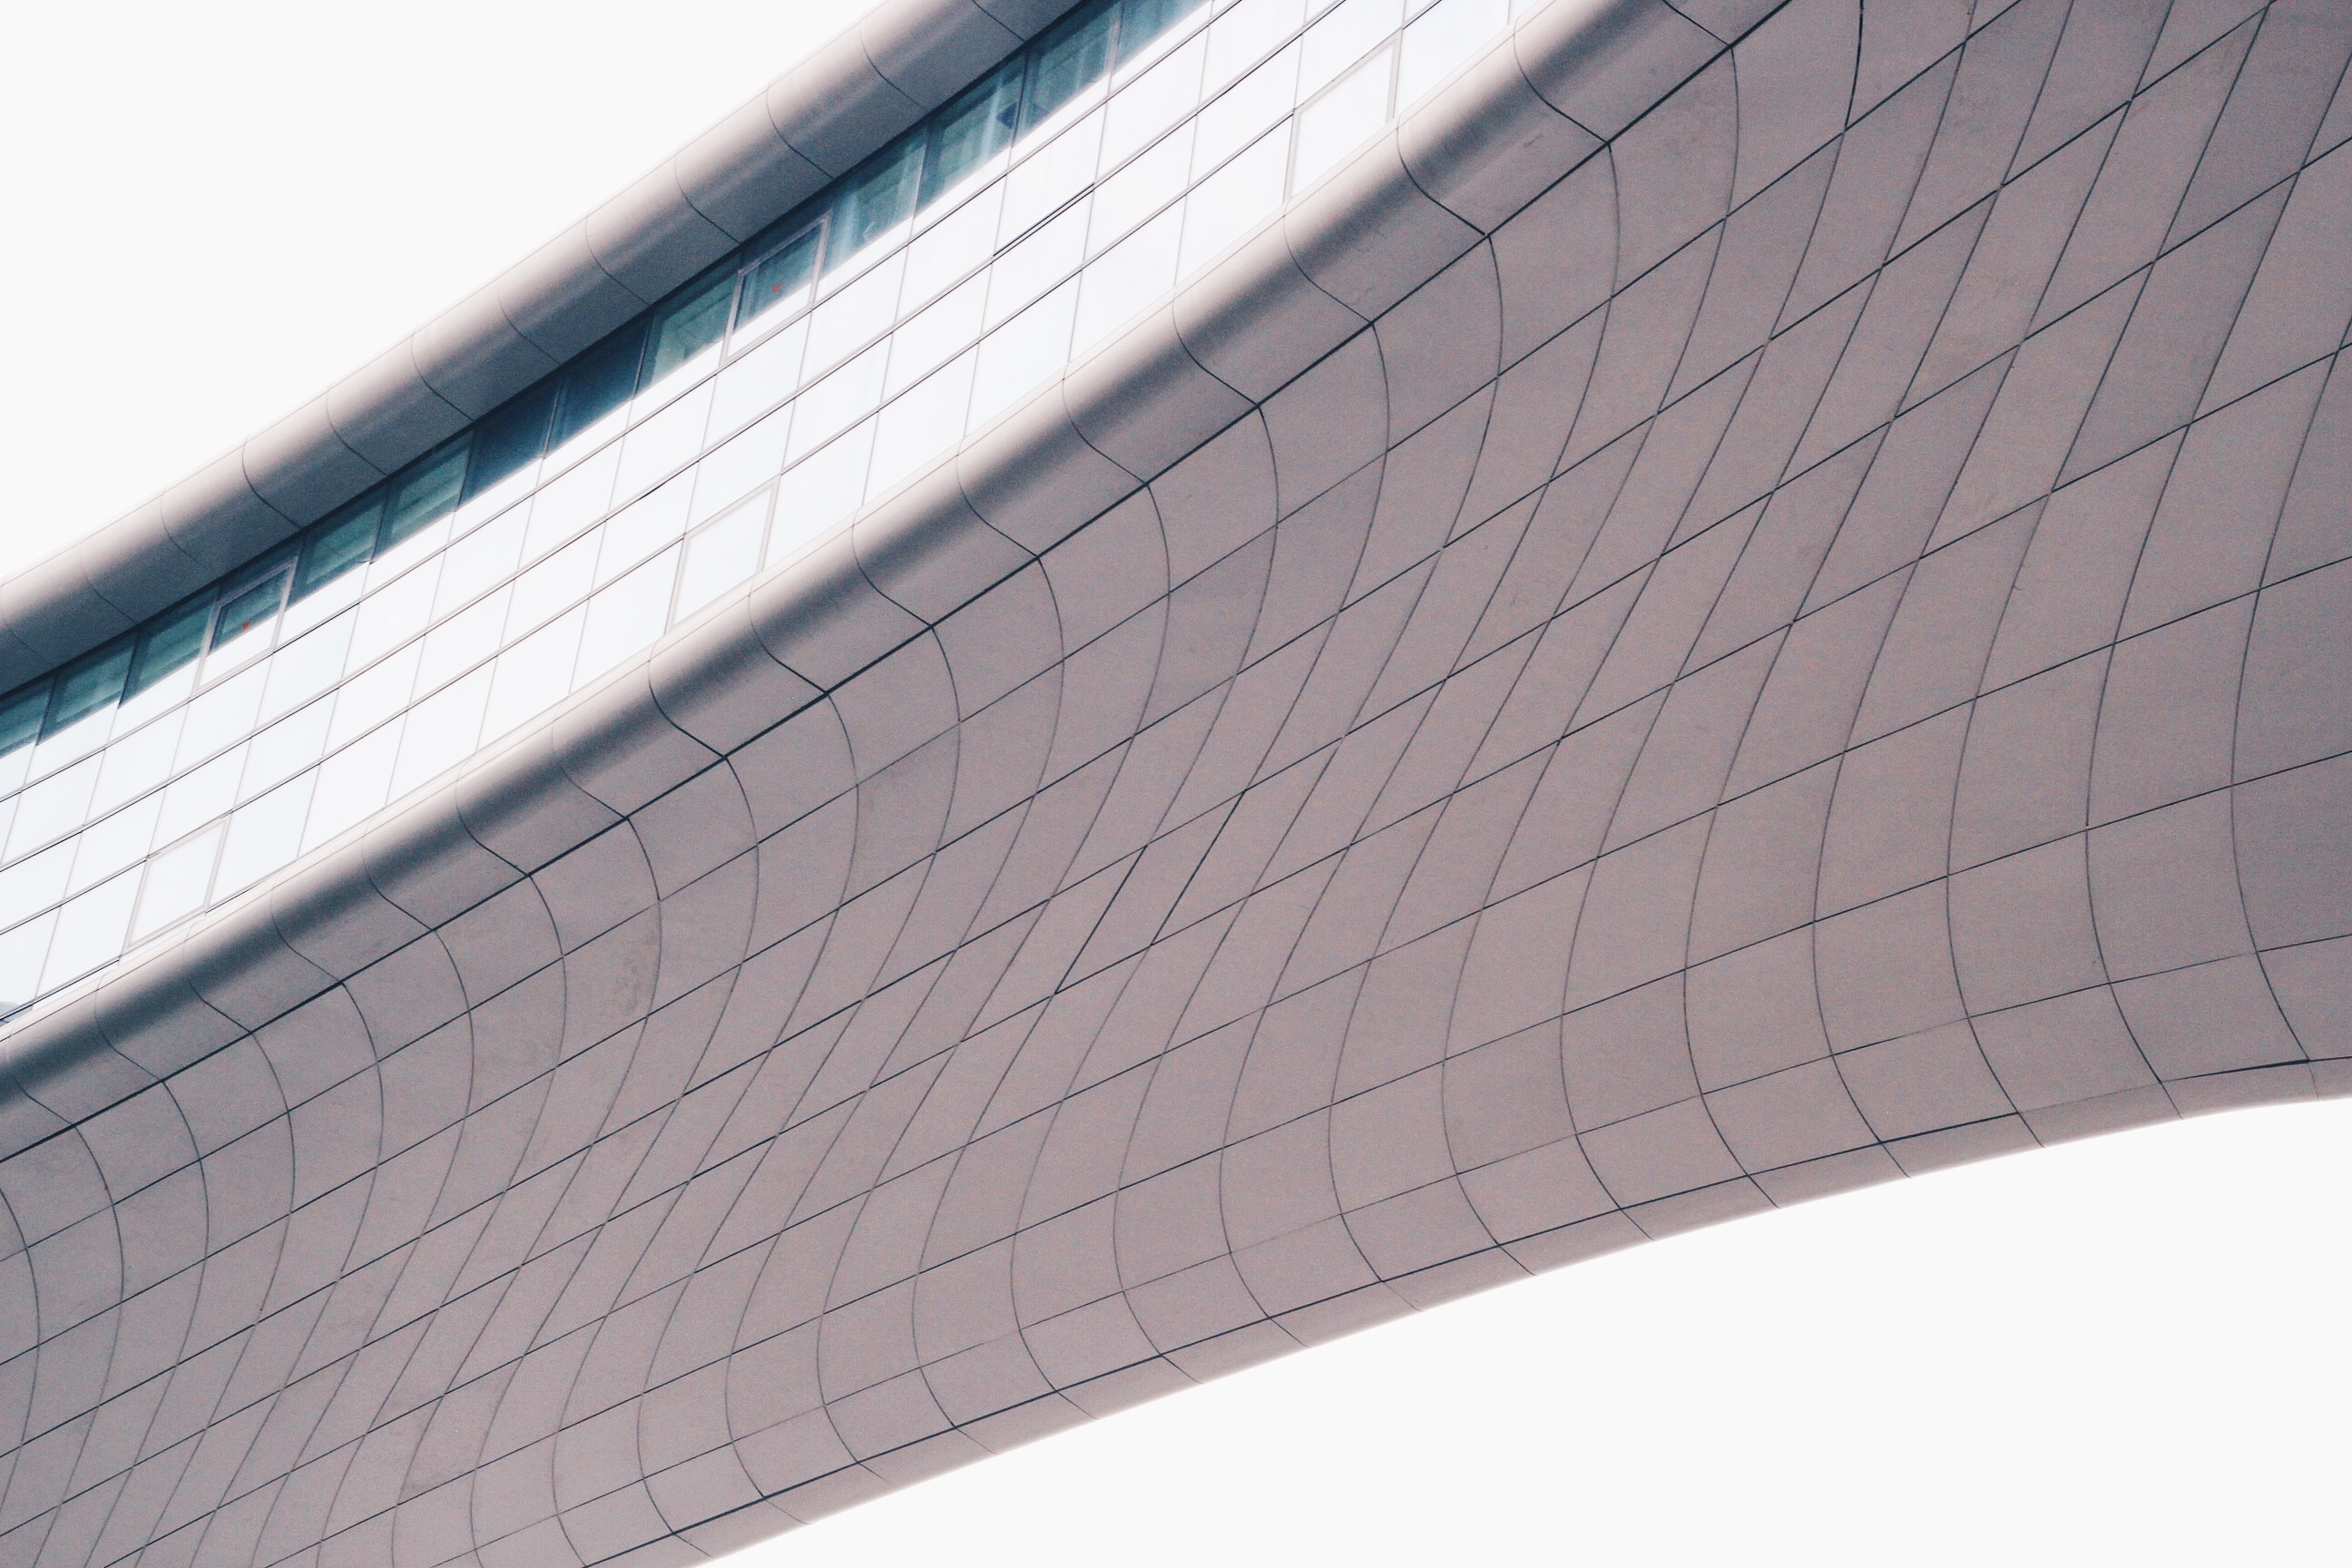
wing, architecture, structure, white, roof, building, ceiling, line, material, tire, net, distorted, contorted, automotive tire